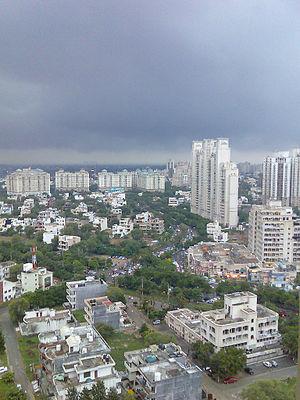
Le district de Faridabad est un district de l'état de l'Haryana en Inde.